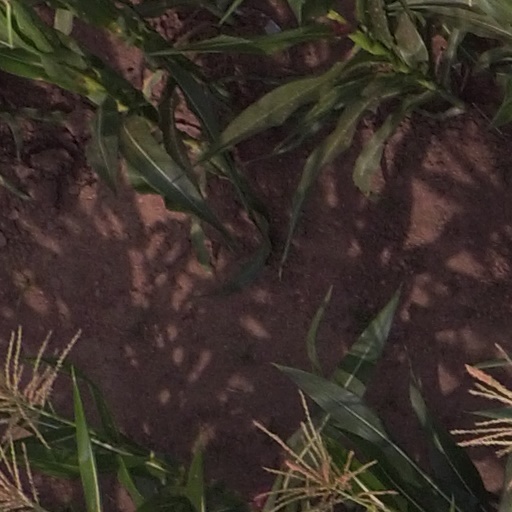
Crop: maize; corn